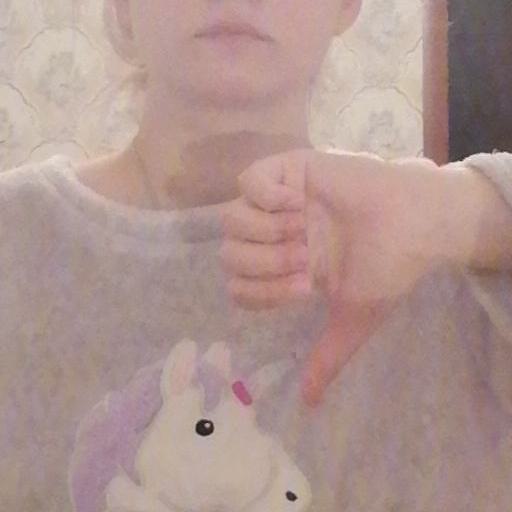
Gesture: dislike